George F. Kennan

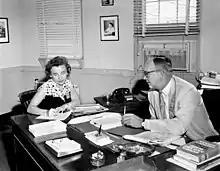

During his career at the IAS, Kennan wrote seventeen books and scores of articles on international relations. He won the Pulitzer Prize for History, the National Book Award for Nonfiction, the Bancroft Prize, and the Francis Parkman Prize for "Russia Leaves the War", published in 1956. He again won a Pulitzer and a National Book Award in 1968 for "Memoirs, 1925–1950". A second volume, taking his reminiscences up to 1963 was published in 1972. Among his other works were "American Diplomacy 1900–1950", "Sketches from a Life", published in 1989, and "Around the Cragged Hill" in 1993.